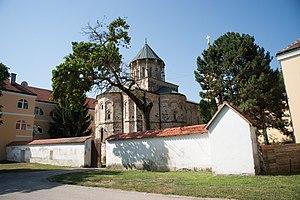
Novo Hopovo monastery